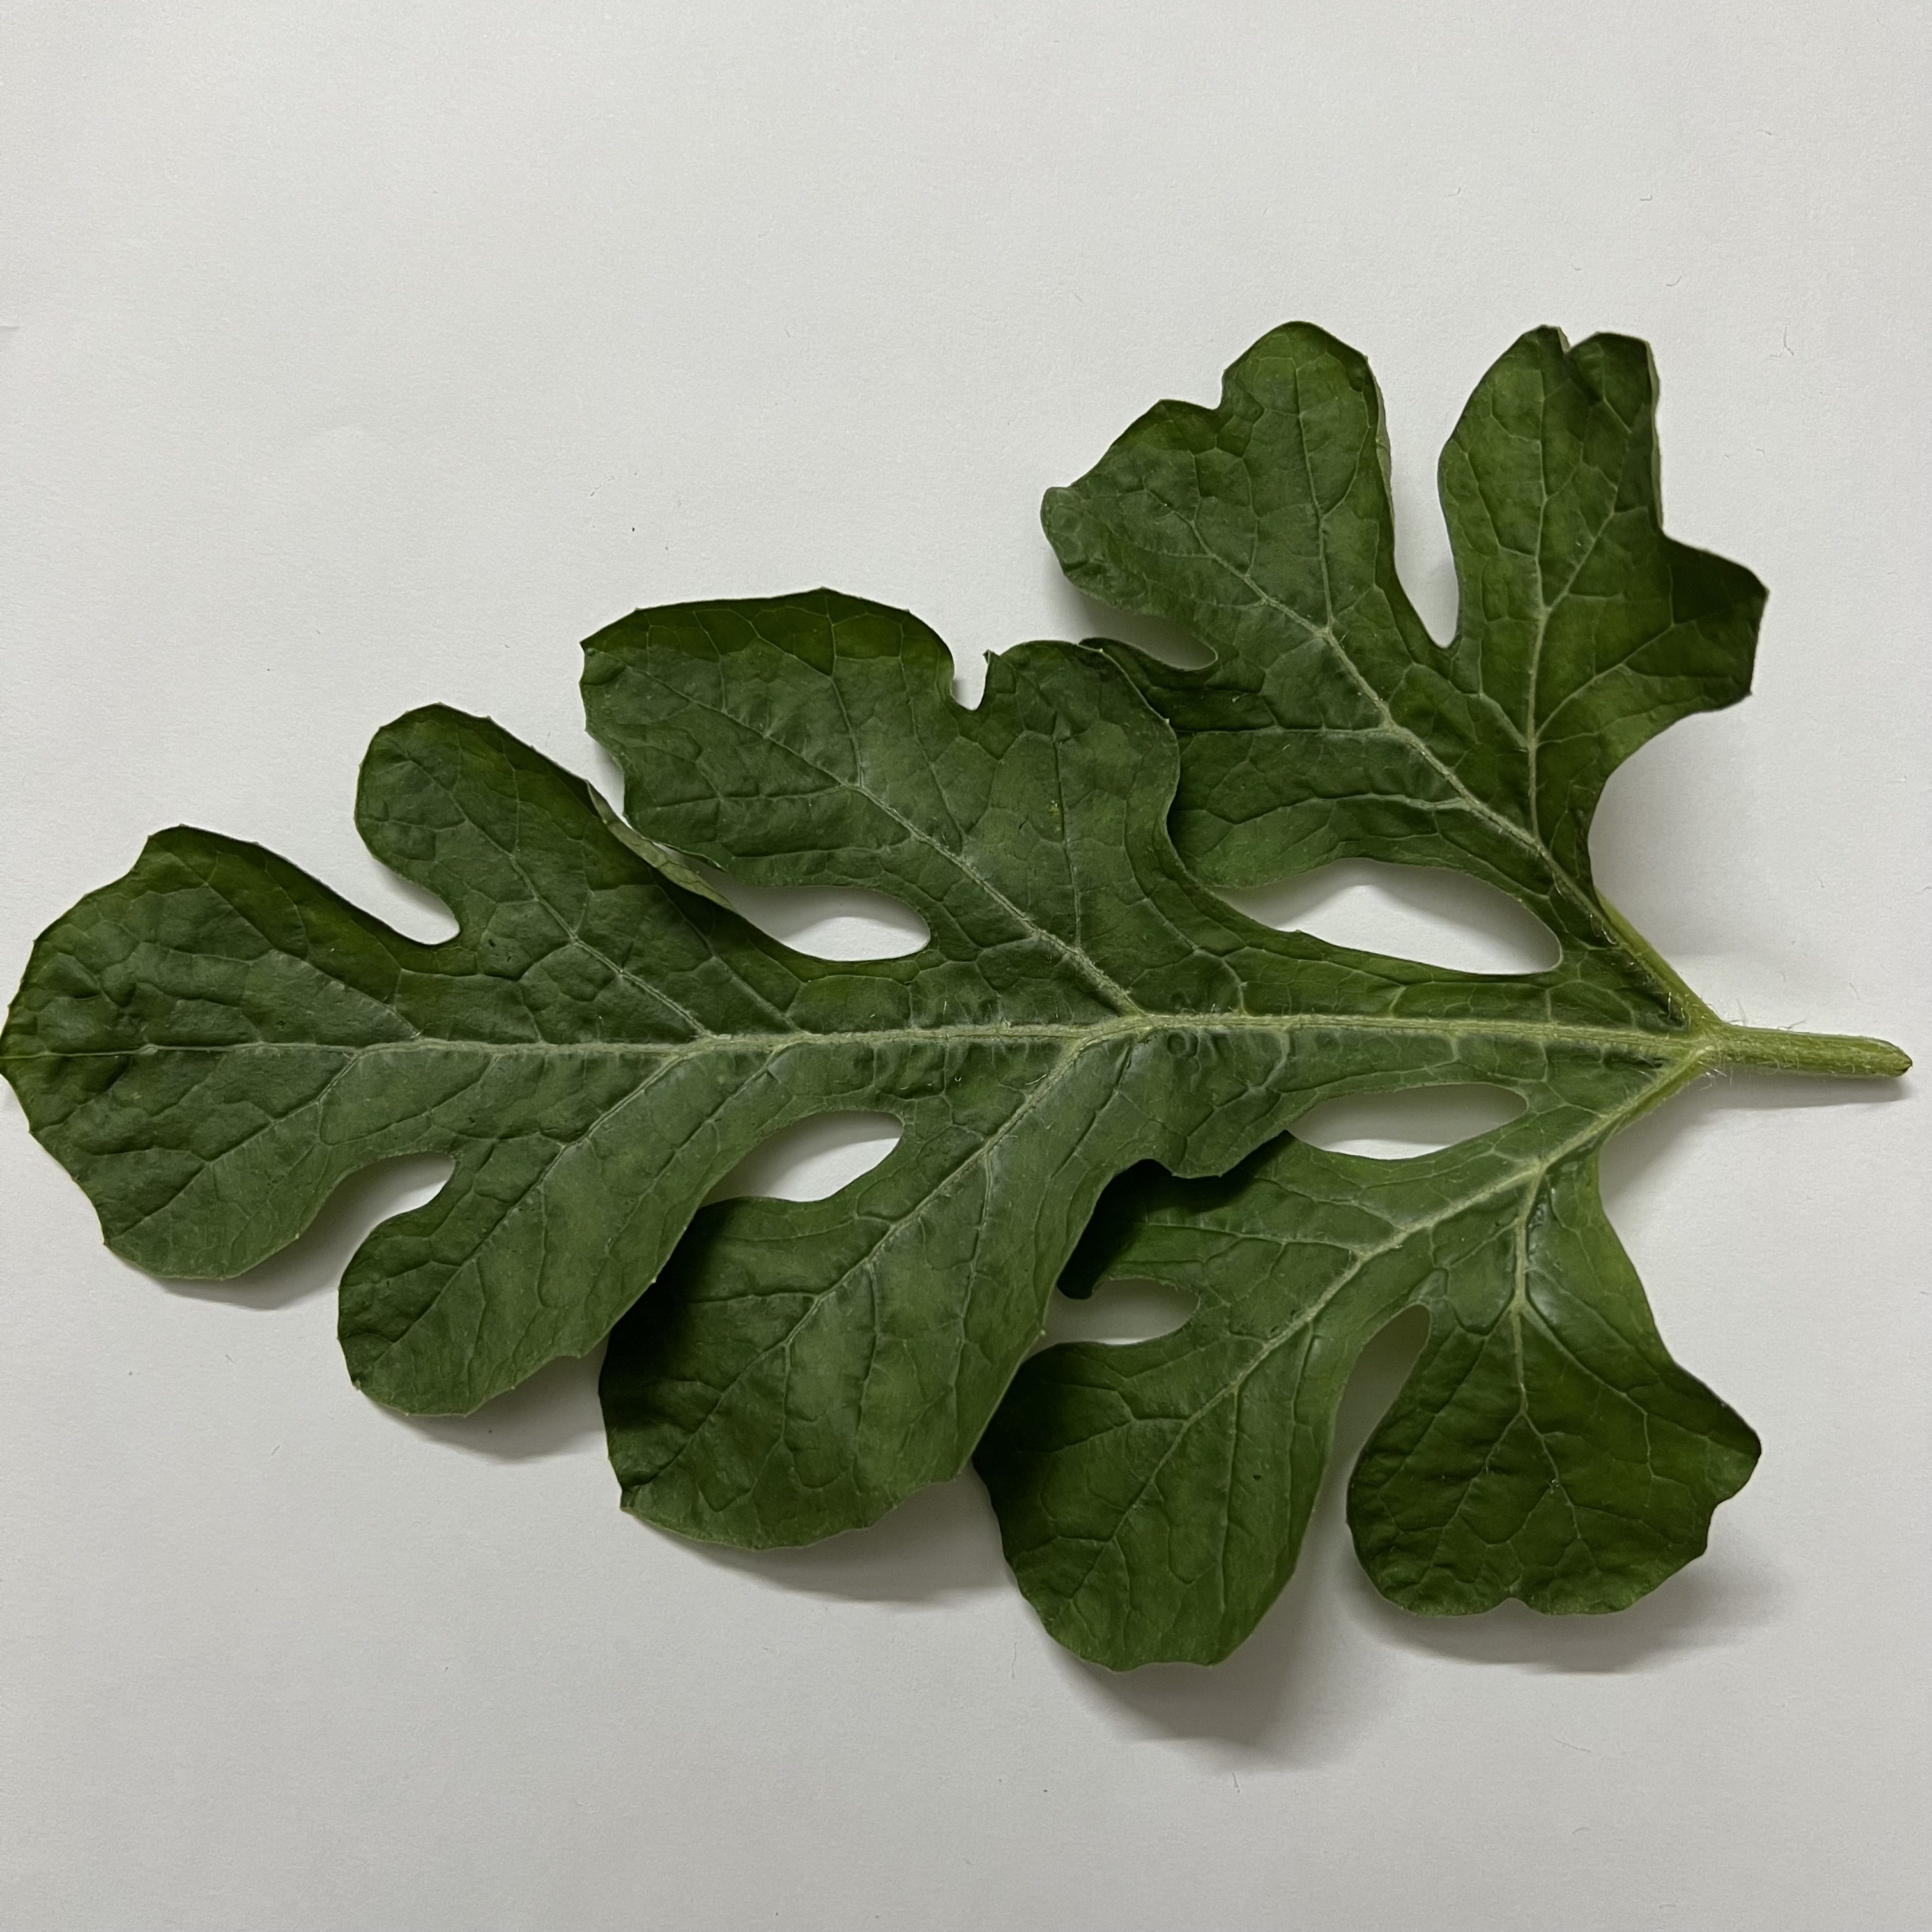
Label: Healthy